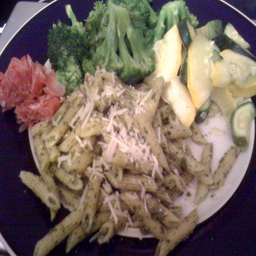
a plate filled with pasta and cut up veggies on it
A plate of pasta and vegetables on a white plate.
Pasta and various vegetables cover the entire plate.
A skillet with a plate full of noodles and vegetables.
A plate of broccoli and pasta on a plate on a table.